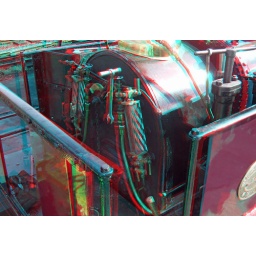
Lake Bala Steam Railway in anaglyph 3D stereo red blue glasses to view